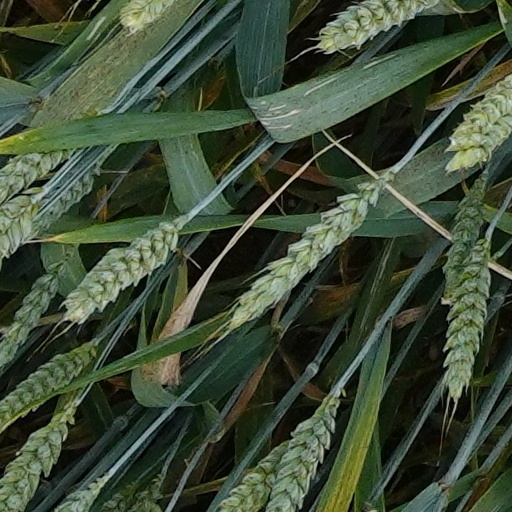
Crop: wheat